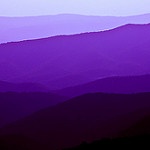
Label: mountain